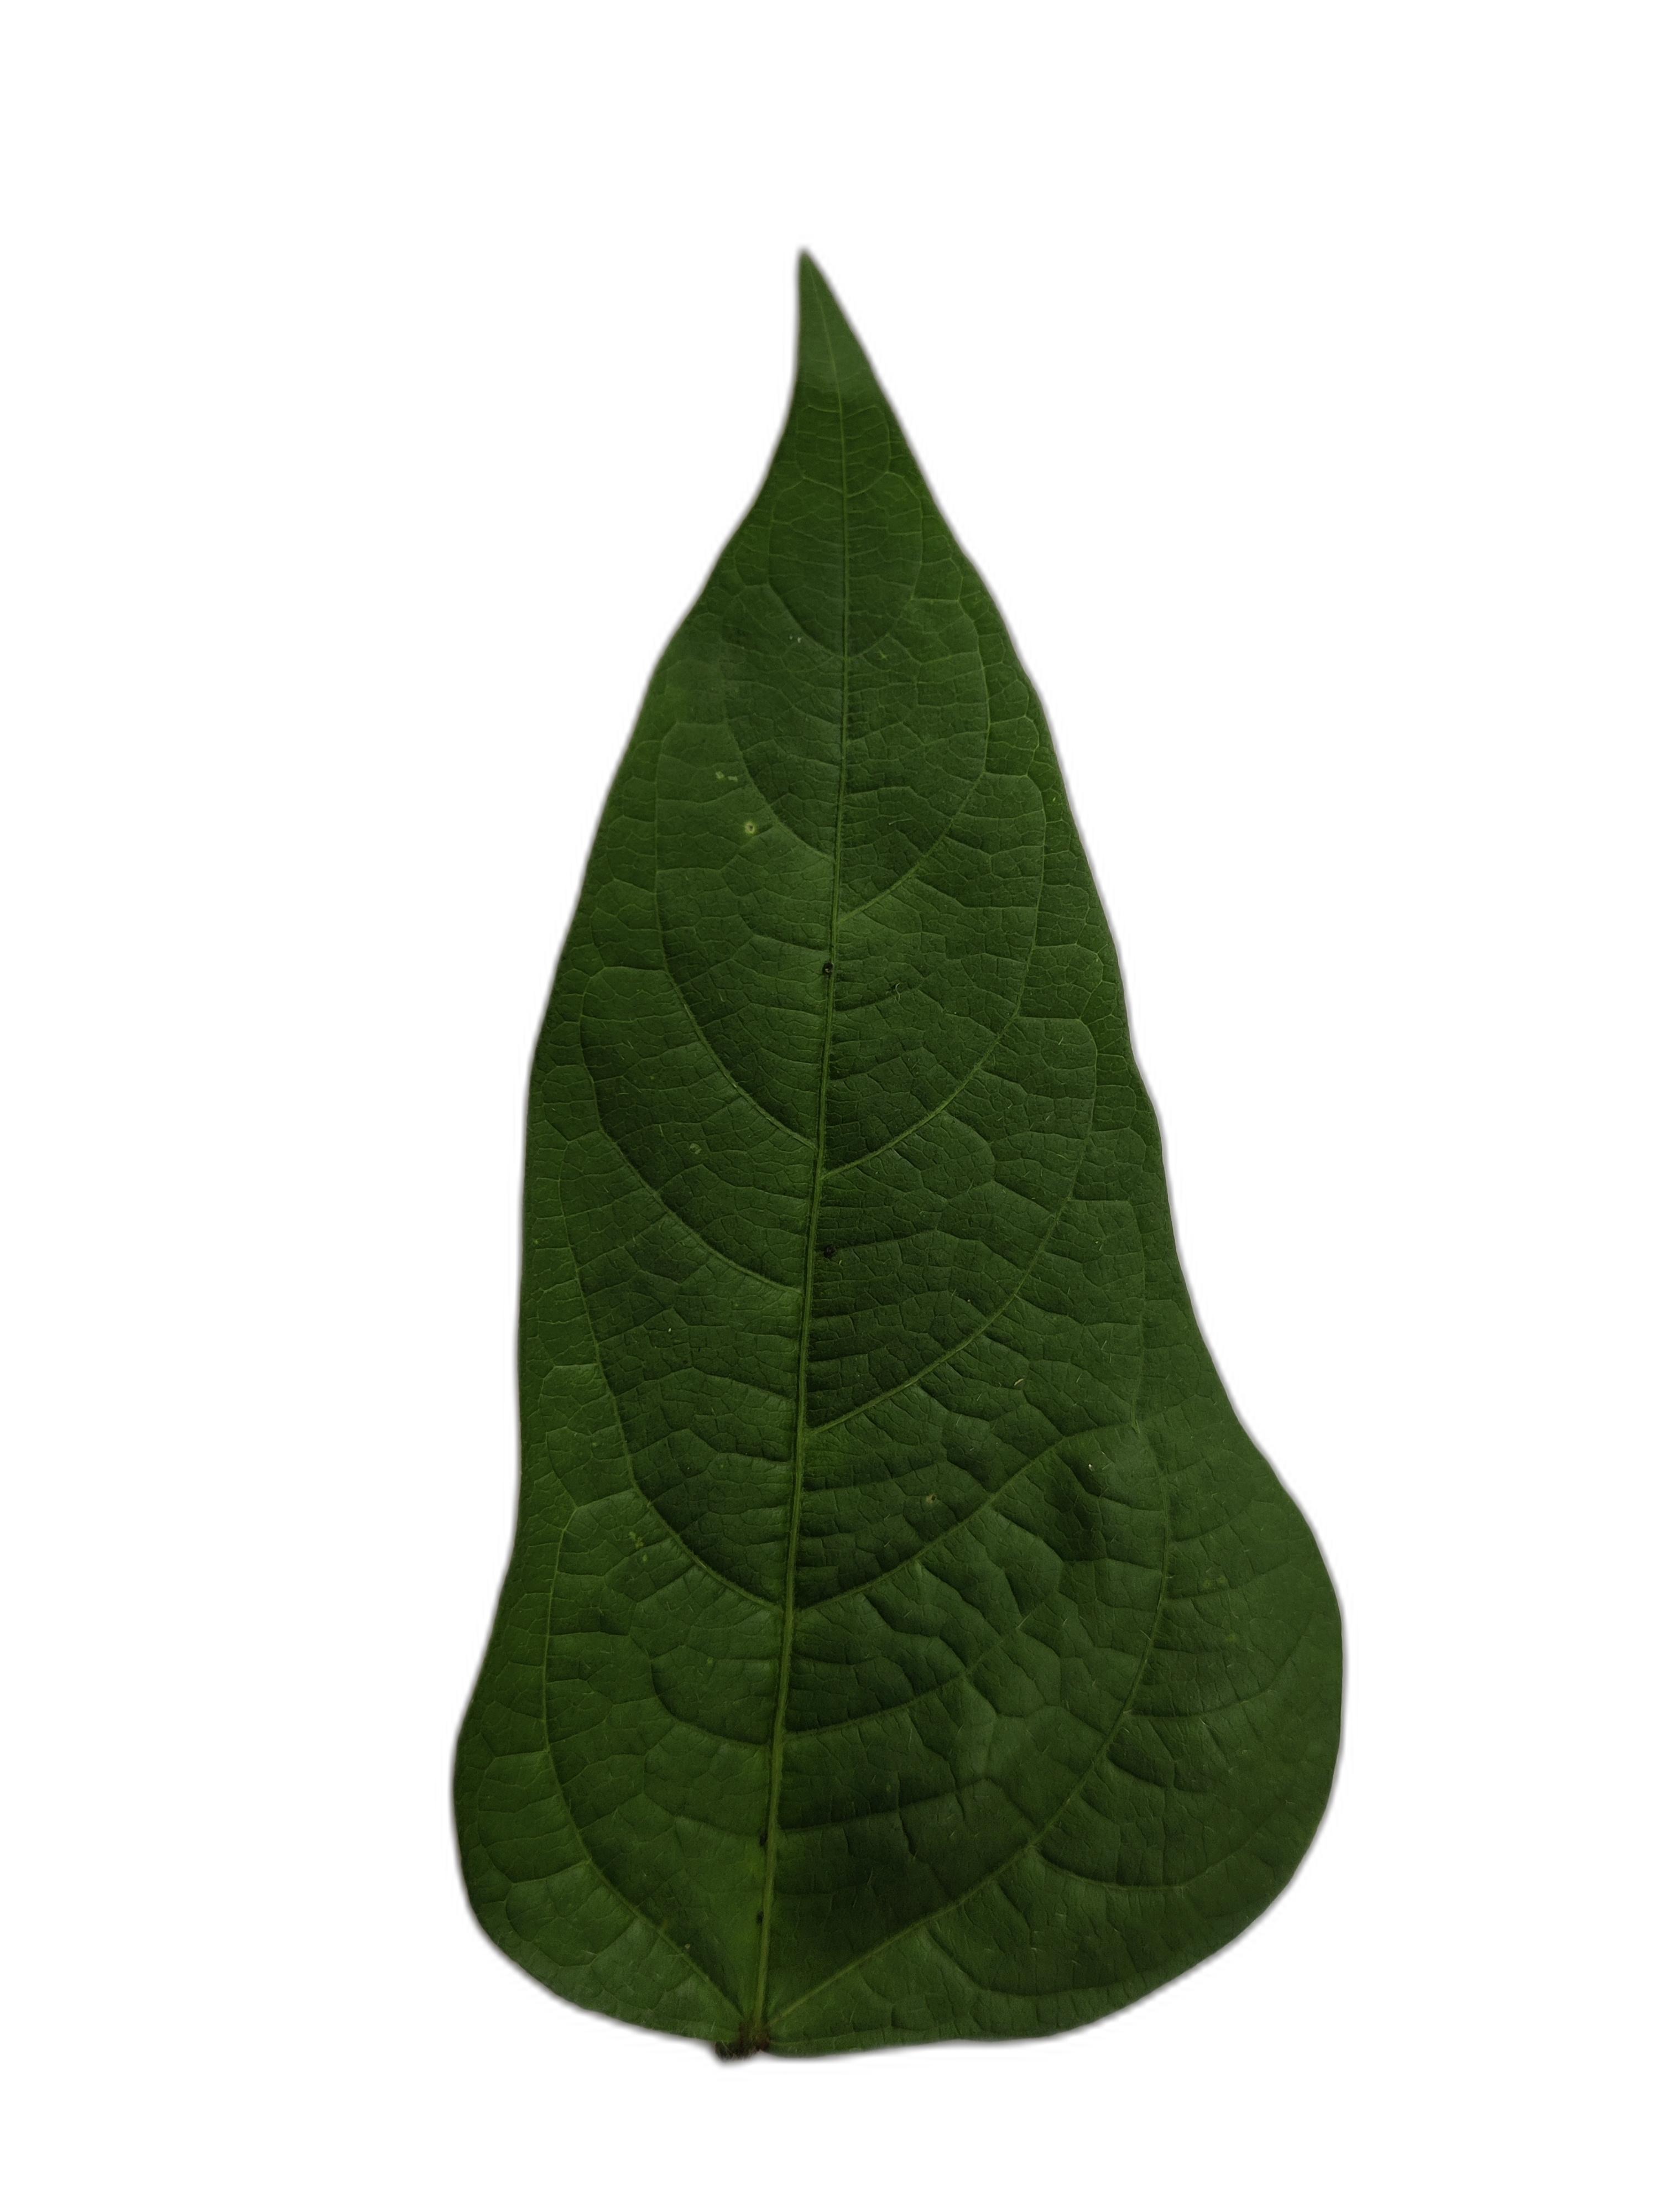
Label: Healthy